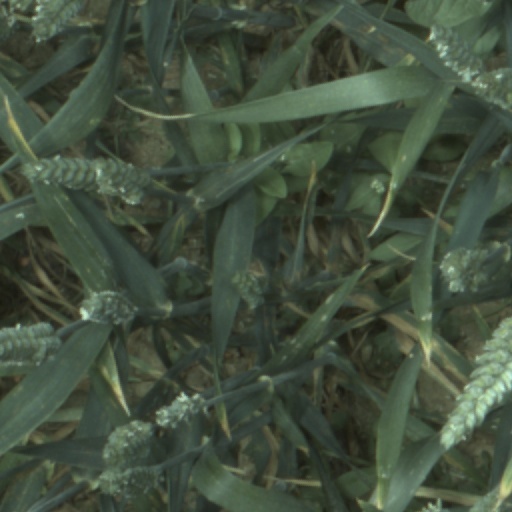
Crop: wheat